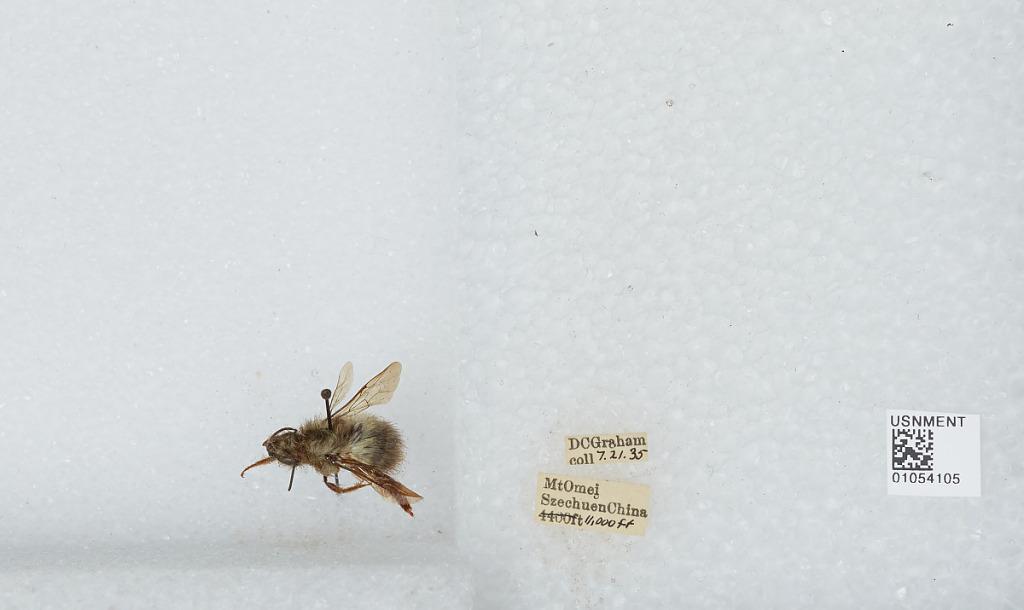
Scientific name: Bombus sp.
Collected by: D. Graham
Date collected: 1935-7-21
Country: China
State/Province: Sichuan
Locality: Mt Emei